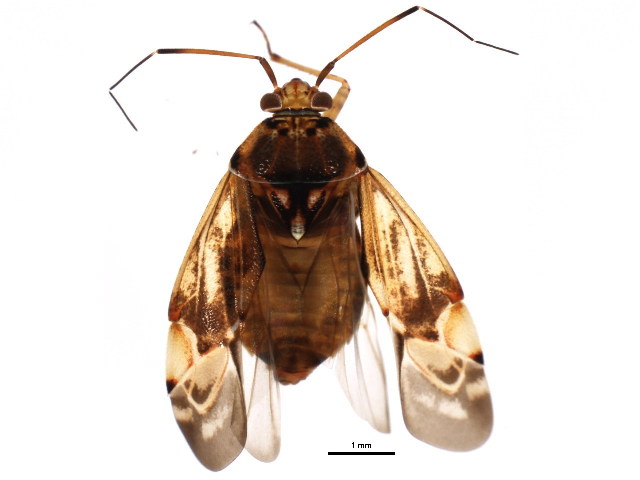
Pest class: lygus_bug